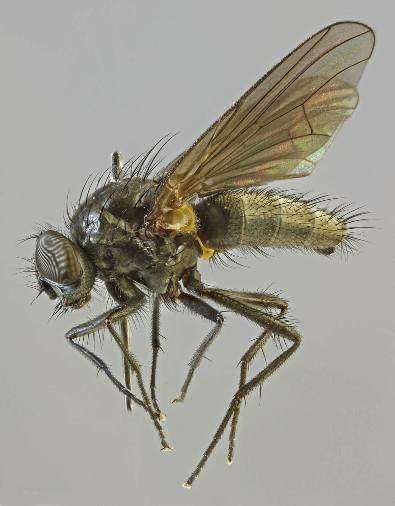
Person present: No